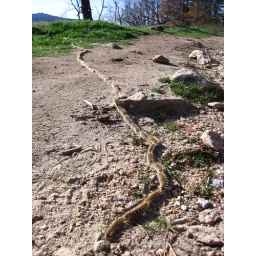
These are caterpillars. Many of them, traveling from the tree of their birth in search of a pot of gold